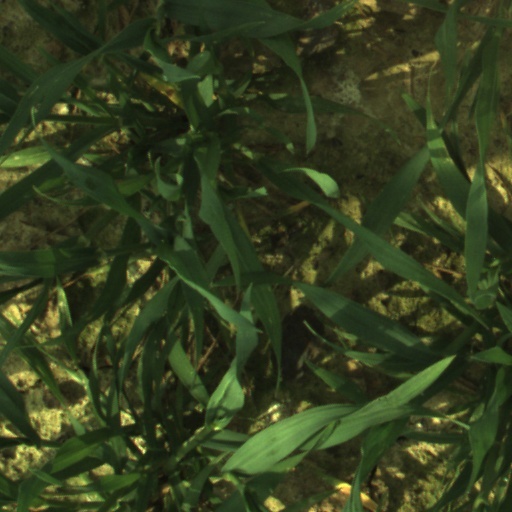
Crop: wheat